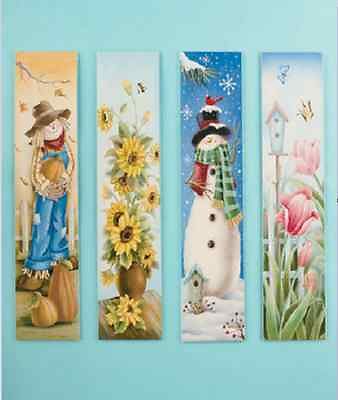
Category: cabinet